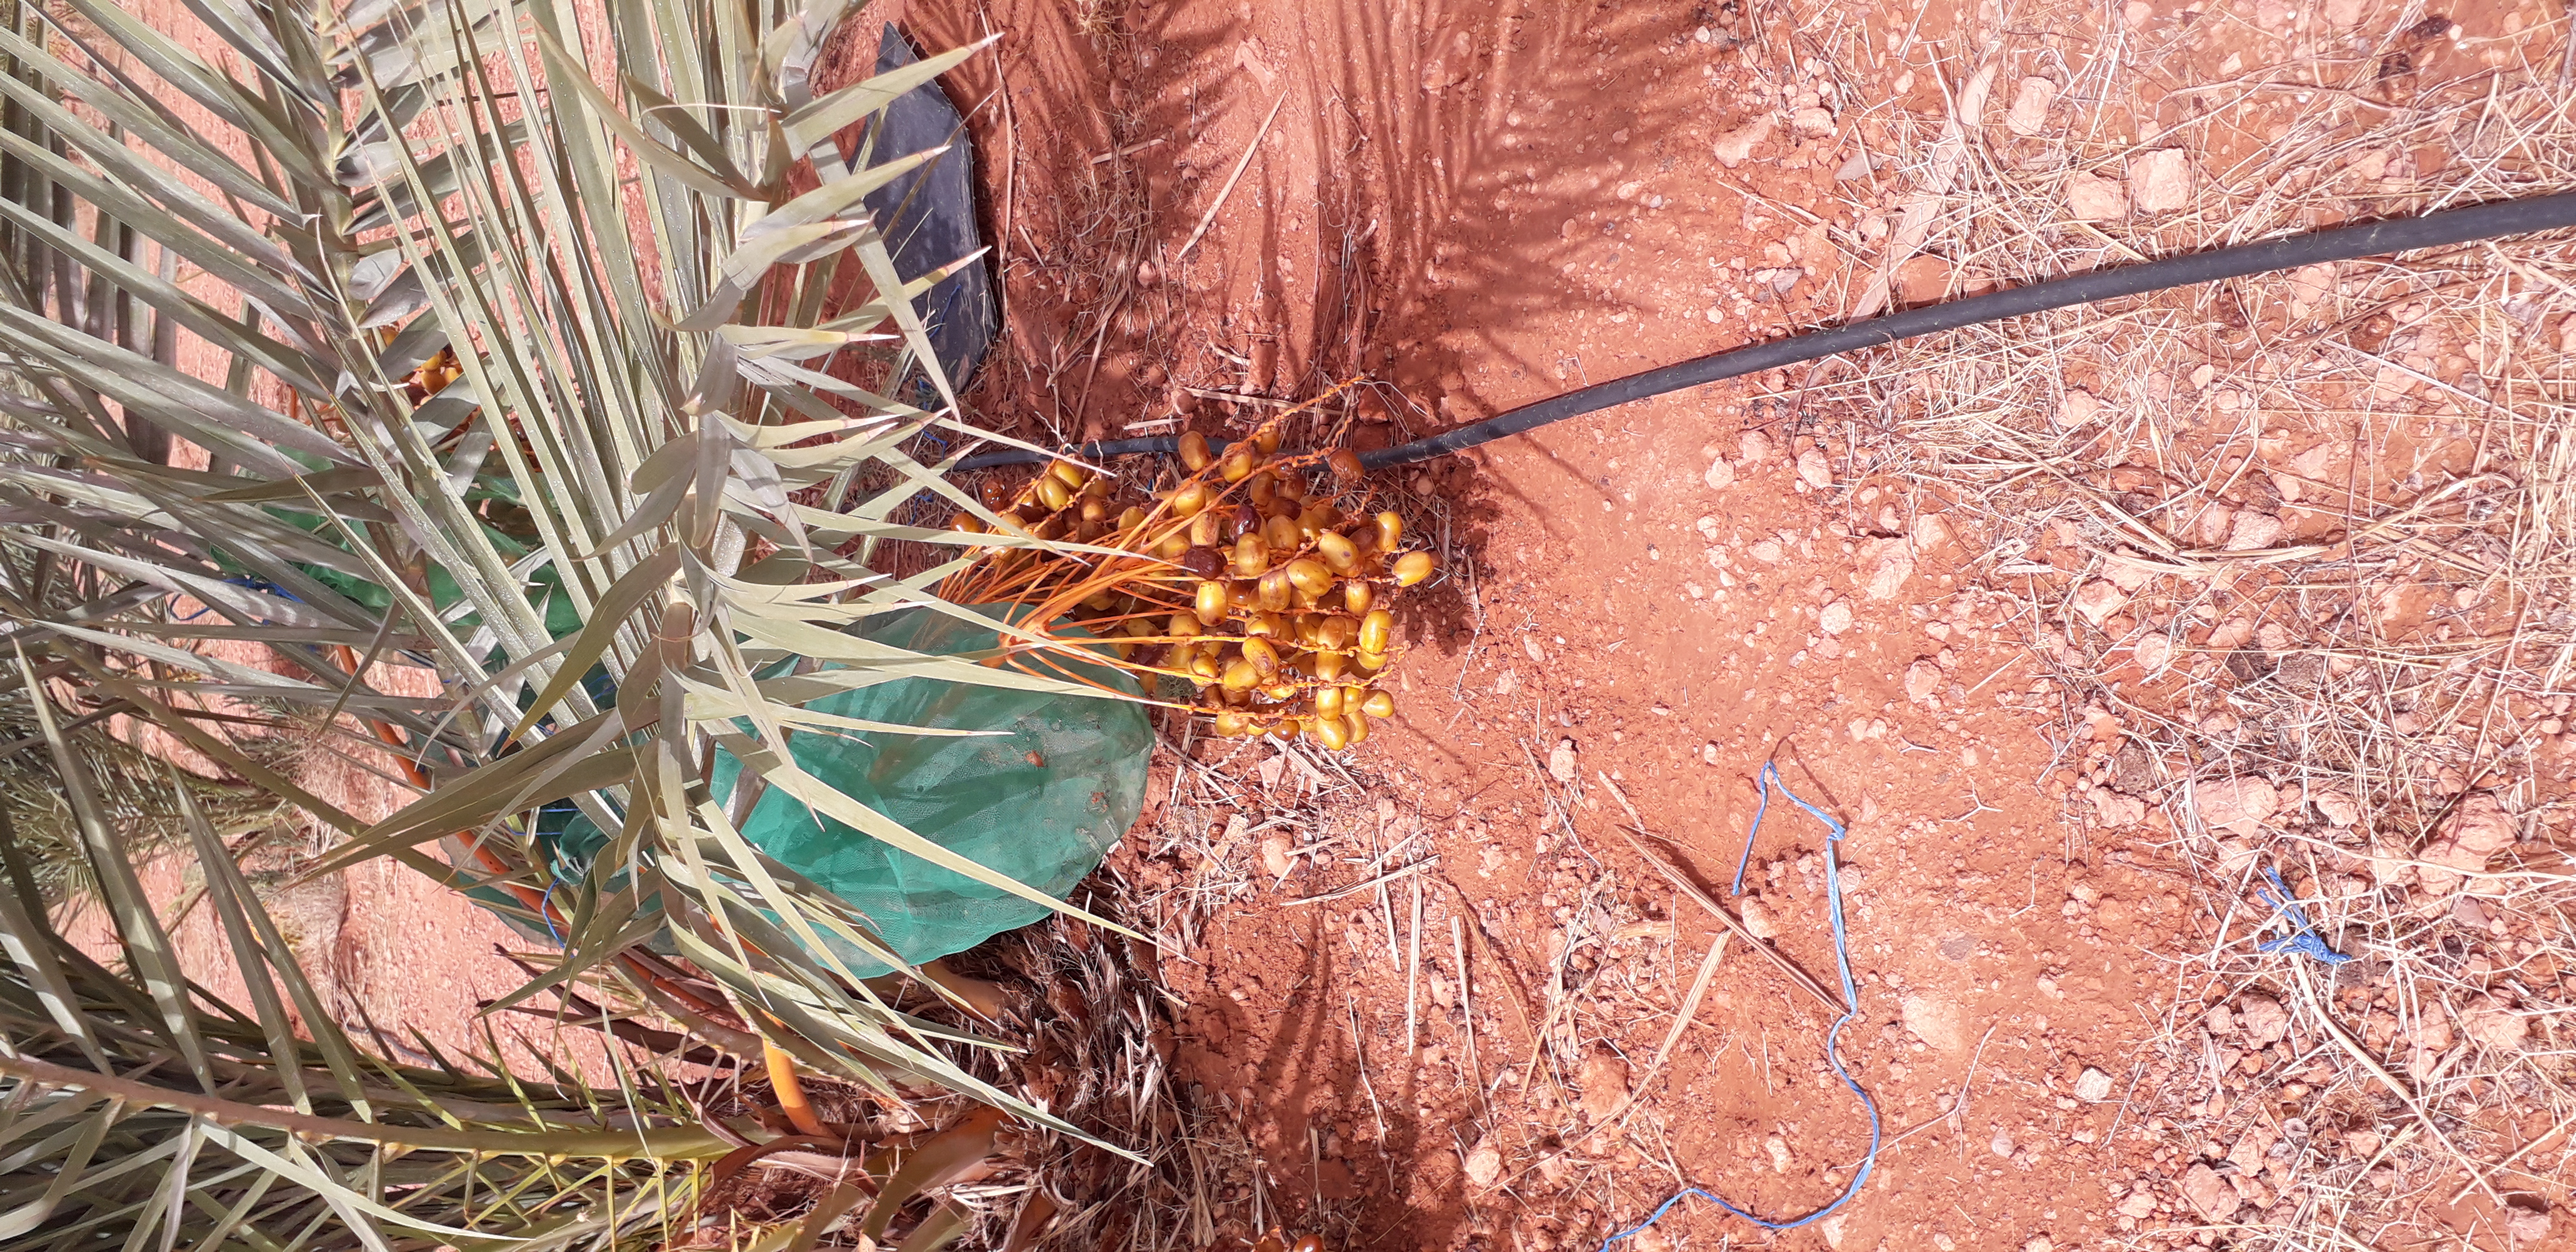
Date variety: Boufagous